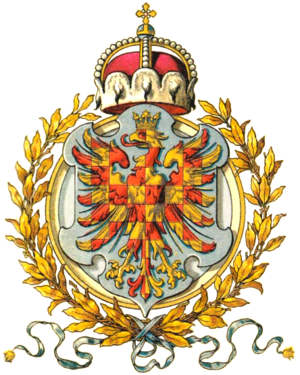
Les armoiries de la Moravie sont utilisées depuis des siècles pour représenter la Moravie, une province traditionnelle de la République tchèque actuelle. Les armes sont également présentes dans l'un des domaines des grandes armoiries de la République tchèque.
Les invasions mongoles de la Pologne sont une série d'expéditions militaires organisées par les Mongols de l'empire mongol, puis de la Horde d'or. Elles débutent fin 1240 et ne s’achèvent qu'en 1288, après la victoire d'une coalition polono-hongroise et le repli des Mongols.
Les royaumes et pays représentés au Conseil d'Empire, ou au Reichsrat était, de 1867 à 1918, la désignation officielle de l'ensemble formé par les territoires au nord et à l'ouest de la monarchie austro-hongroise. Il comprenait ces terres de l'ancien empire d'Autriche ayant fait partie de la Confédération germanique, c'est-à-dire les territoires héréditaires des Habsbourg et les pays de la couronne de Bohême, ainsi que le royaume de Galicie et de Lodomérie, la Bucovine et le royaume de Dalmatie. Le nom courant, aussi parmi les juristes et les fonctionnaires, était Cisleithanie, contrairement à la Transleithanie, la partie hongroise.